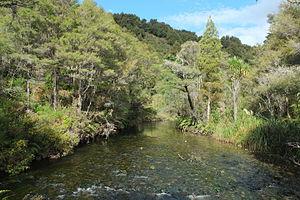
La rivière Waikoropupu est un cours d’eau de la région de Tasman située dans l’Île du Sud de la Nouvelle-Zélande.